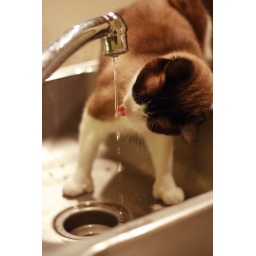
He loved to sit in the kitchen sink and drink tapwater from the faucet.